Franz Wittmann Jr.

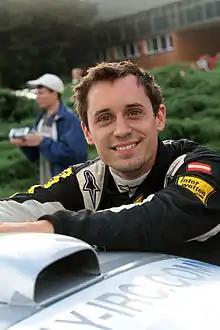
Franz Wittmann, Interwetten Racing, IRC Series, Barum Rallye 2010

Franz Wittmann (born October 27, 1983) is an Austrian rally driver. He was a regular competitor in the Intercontinental Rally Challenge, driving a Peugeot 207 S2000, for Interwetten Racing. Wittmann's father, also called Franz, was also a rally driver, who won the 1987 Rally New Zealand, a round of the World Rally Championship.